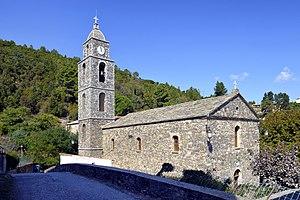
Rospigliani est une commune française située dans la circonscription départementale de la Haute-Corse et le territoire de la collectivité de Corse. Elle appartient à l'ancienne piève de Rogna.